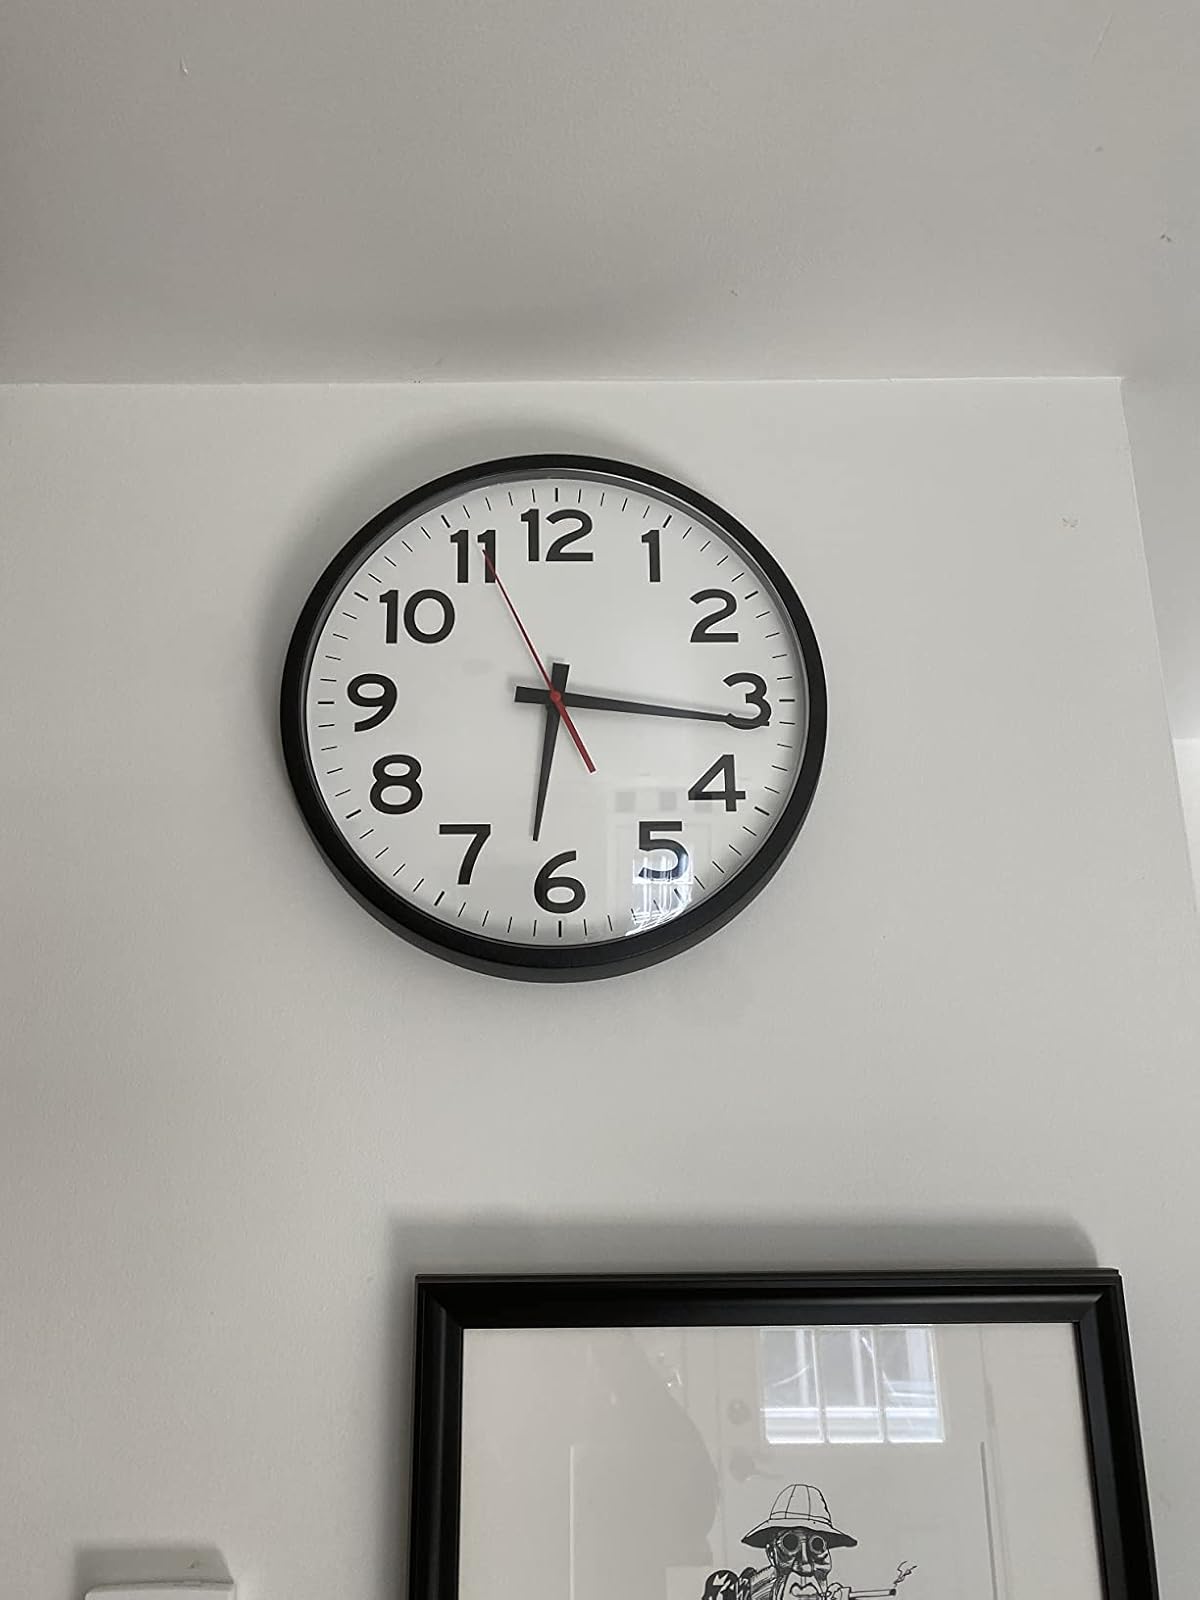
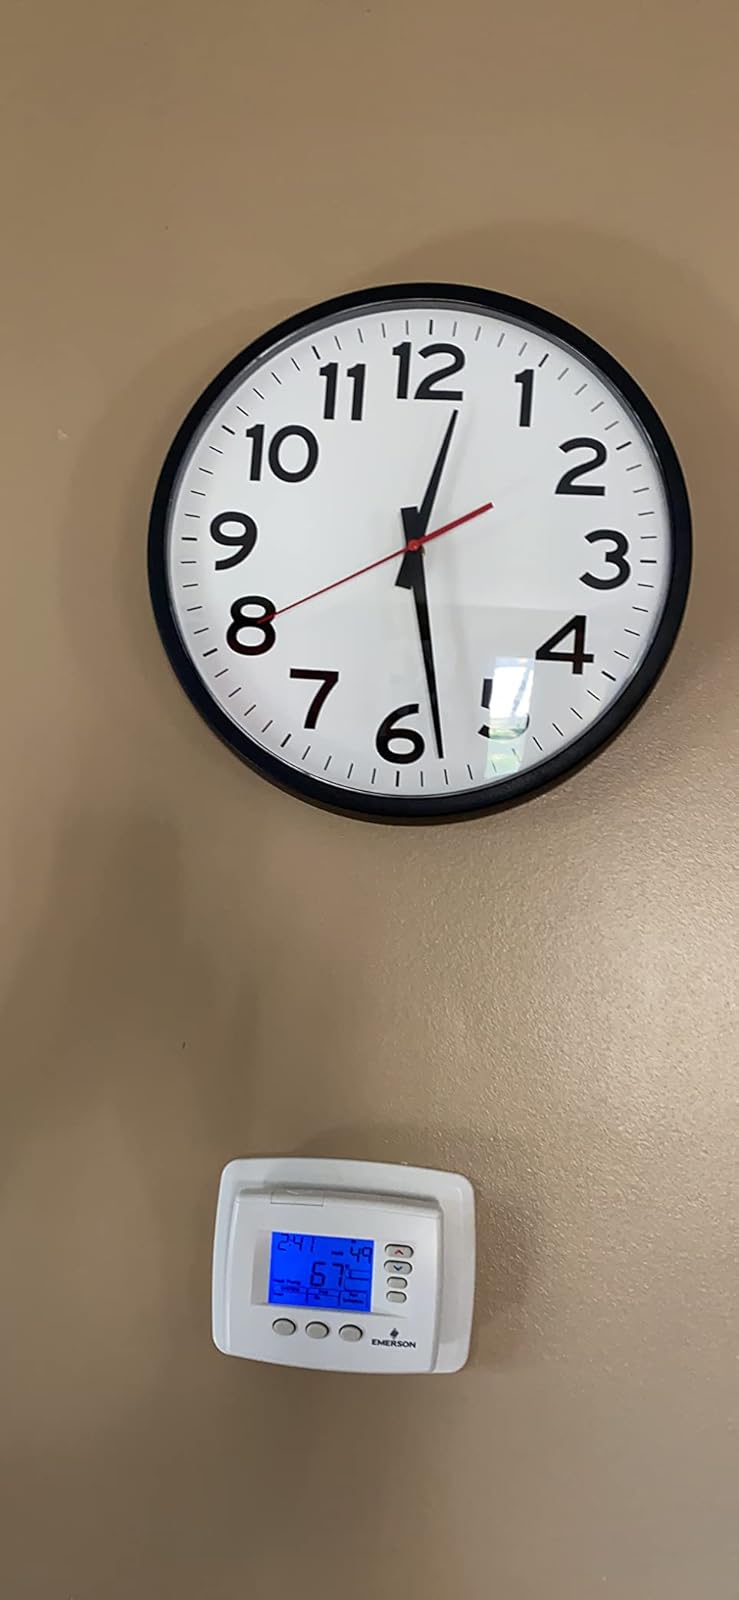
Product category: clock
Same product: yes